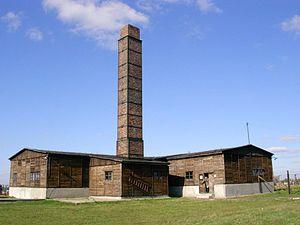
Majdanek ou Maïdanek, officiellement le KL Lublin pendant la Seconde Guerre mondiale, est à la fois un camp d'extermination, un camp de prisonniers de guerre et un camp de concentration nazi se trouvant à 2 km au sud du centre de la ville polonaise de Lublin. C'est le siège du quartier général de l’Aktion Reinhard sous la direction d'Odilo Globocnik. Il fonctionna de 1941 à 1944 lors de la Shoah en Pologne.